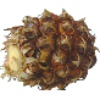
Label: Pineapple Mini 1